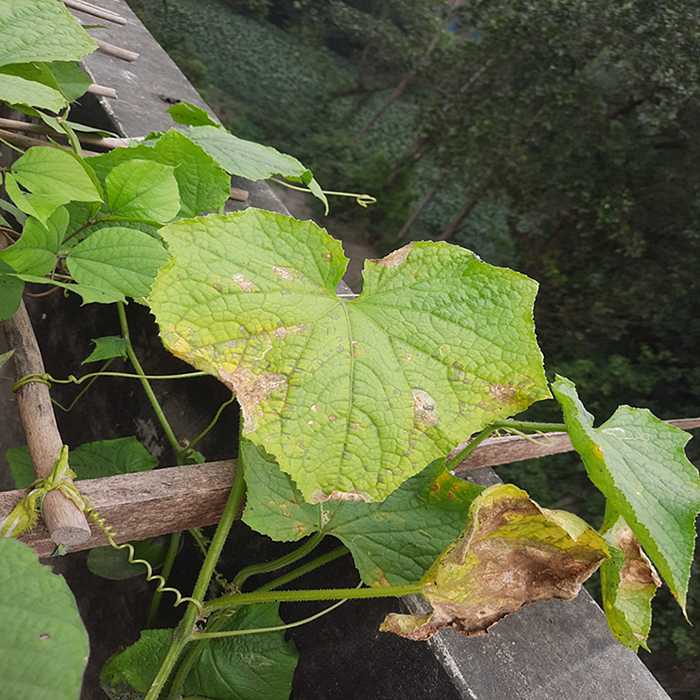
Plant: Cucumber
Label: Anthracnose lesions